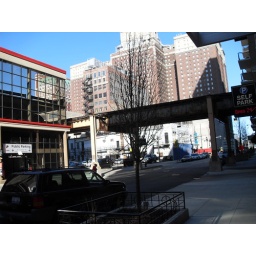
From in front of the building facing the lake